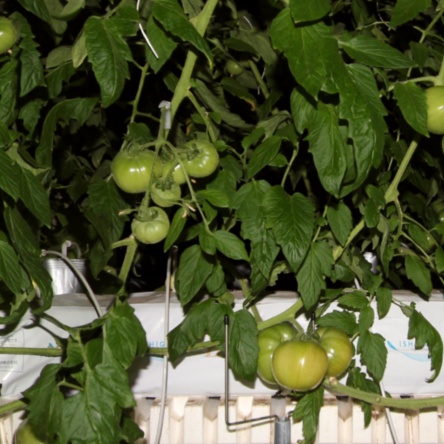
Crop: tomato